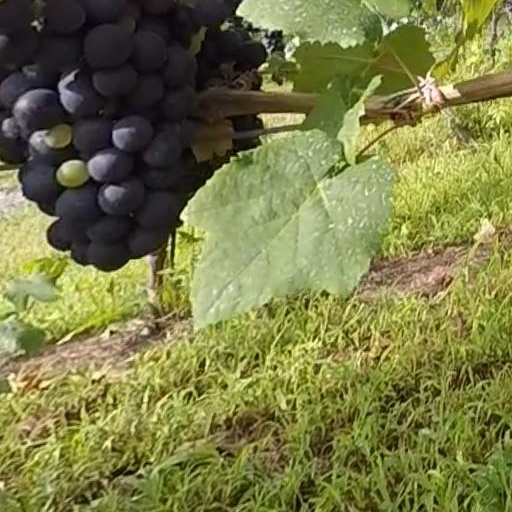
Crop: grape